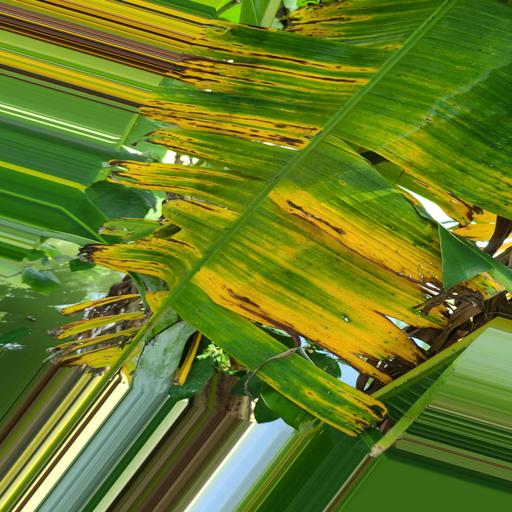
Label: black_sigatoka